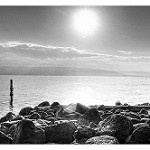
Label: B & W